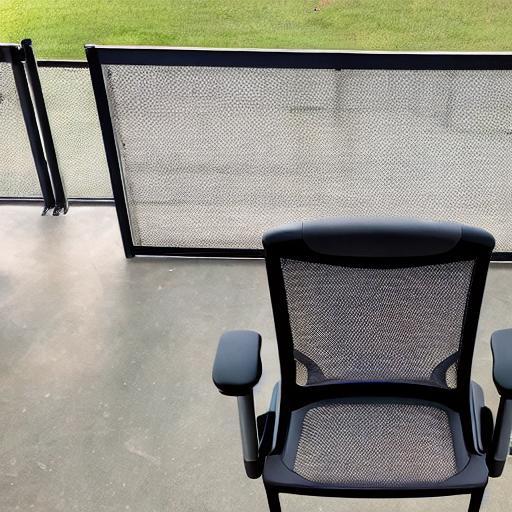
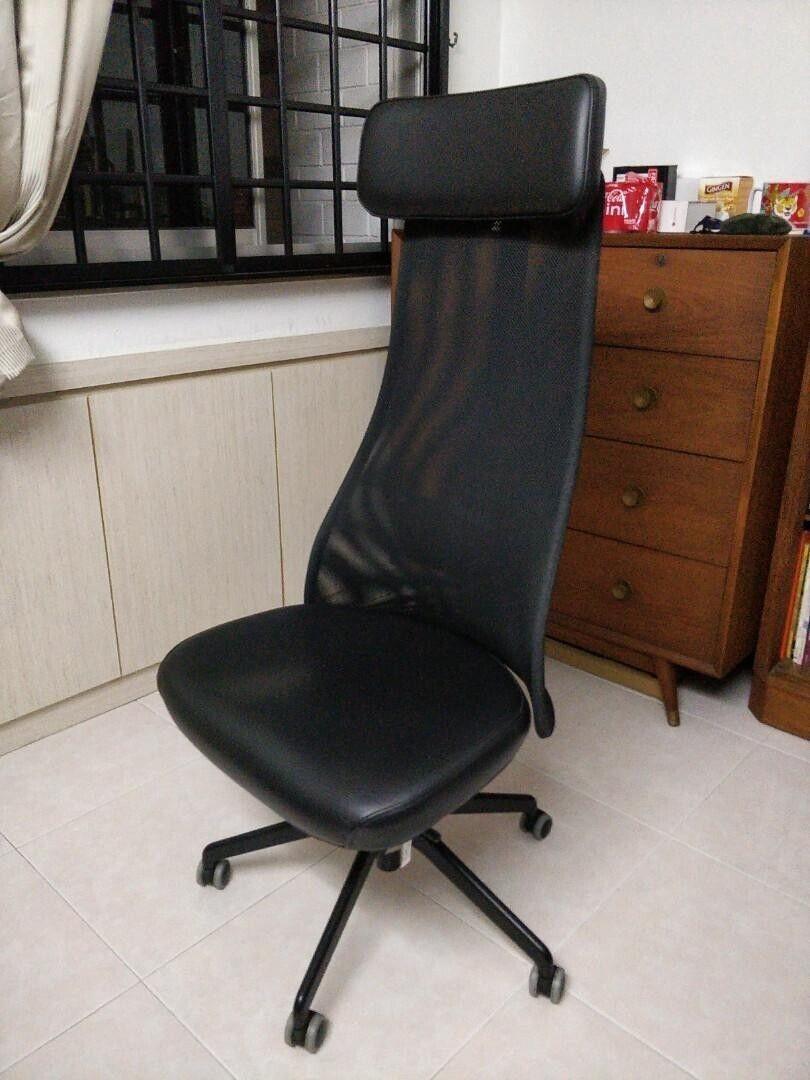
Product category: items_chair
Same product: no